Pedro de Cristo

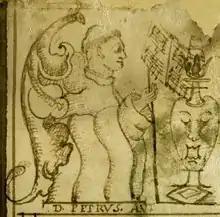

Pedro de Cristo (1545/1550 – 12 December 1618) was a Portuguese composer of Renaissance music. He is one of the most important Portuguese polyphonists of the 16th and 17th centuries.